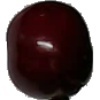
Label: Cherry 1